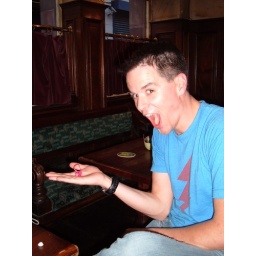
A vending machine in the bar was selling these for a euro. We had to check it out...